The Night Watchman (2015 film)

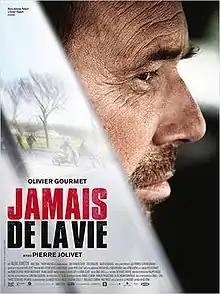
Film poster

The Night Watchman (French title: Jamais de la vie) is a 2015 French-Belgian thriller film directed by Pierre Jolivet. The story revolves around Franck, a shopping mall night watchman, who discovers a planned holdup. The movie won the Golden Goblet Award for Best Feature Film at the 2015 Shanghai International Film Festival.